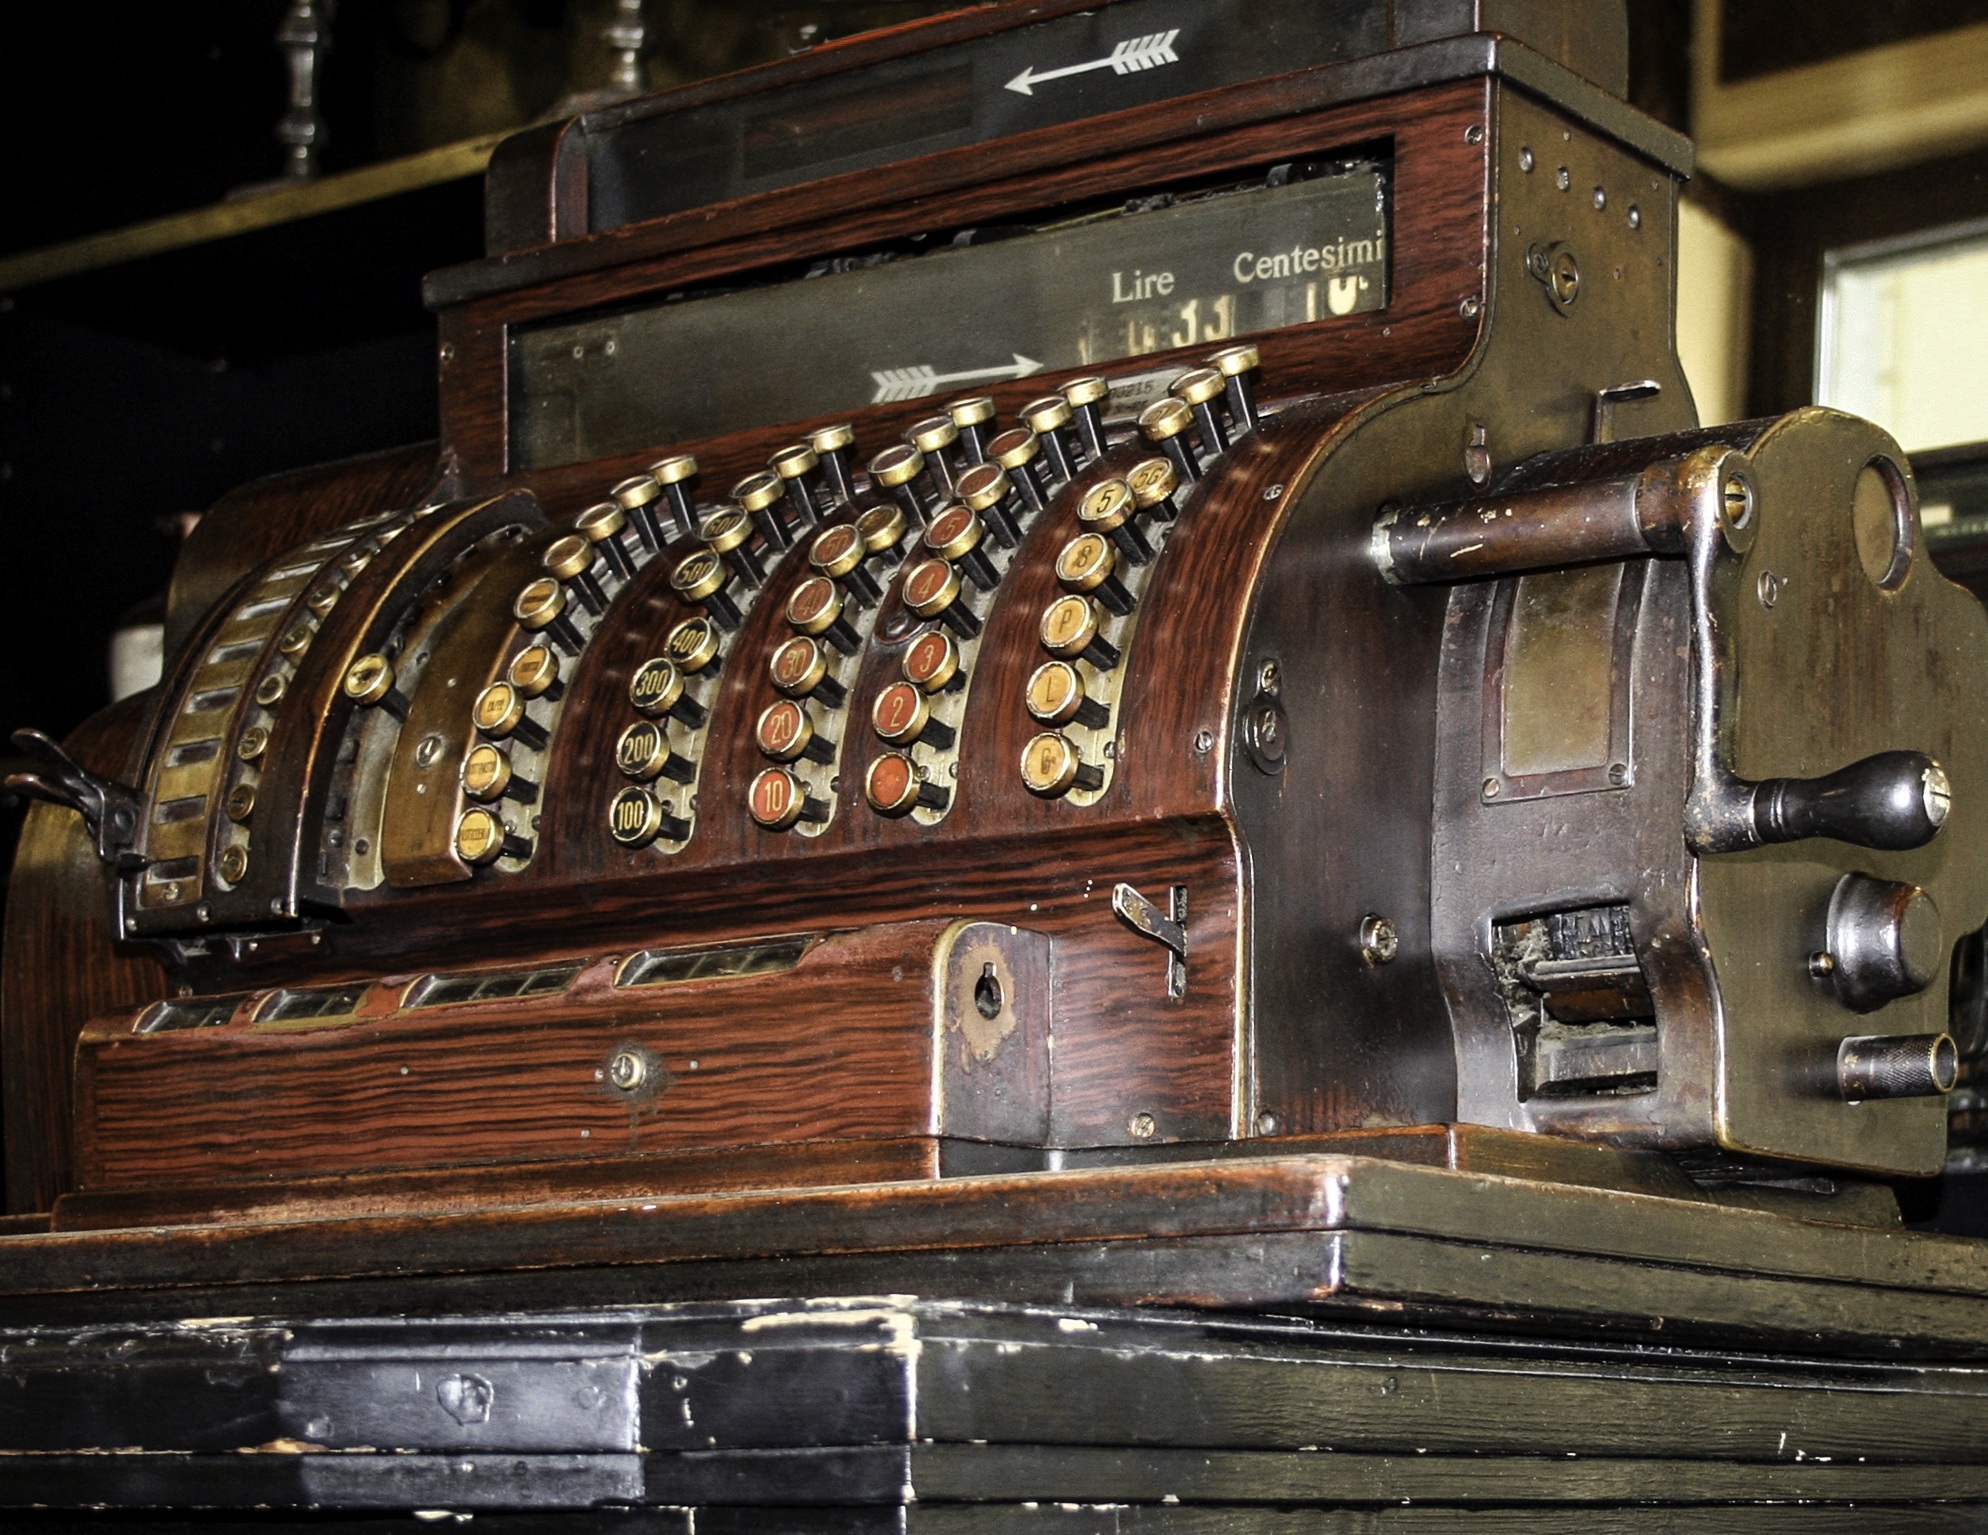
technology, retro, old, musical instrument, tourist attraction, historically, checkout, pay, electronic device, personal computer hardware, player piano, old checkout